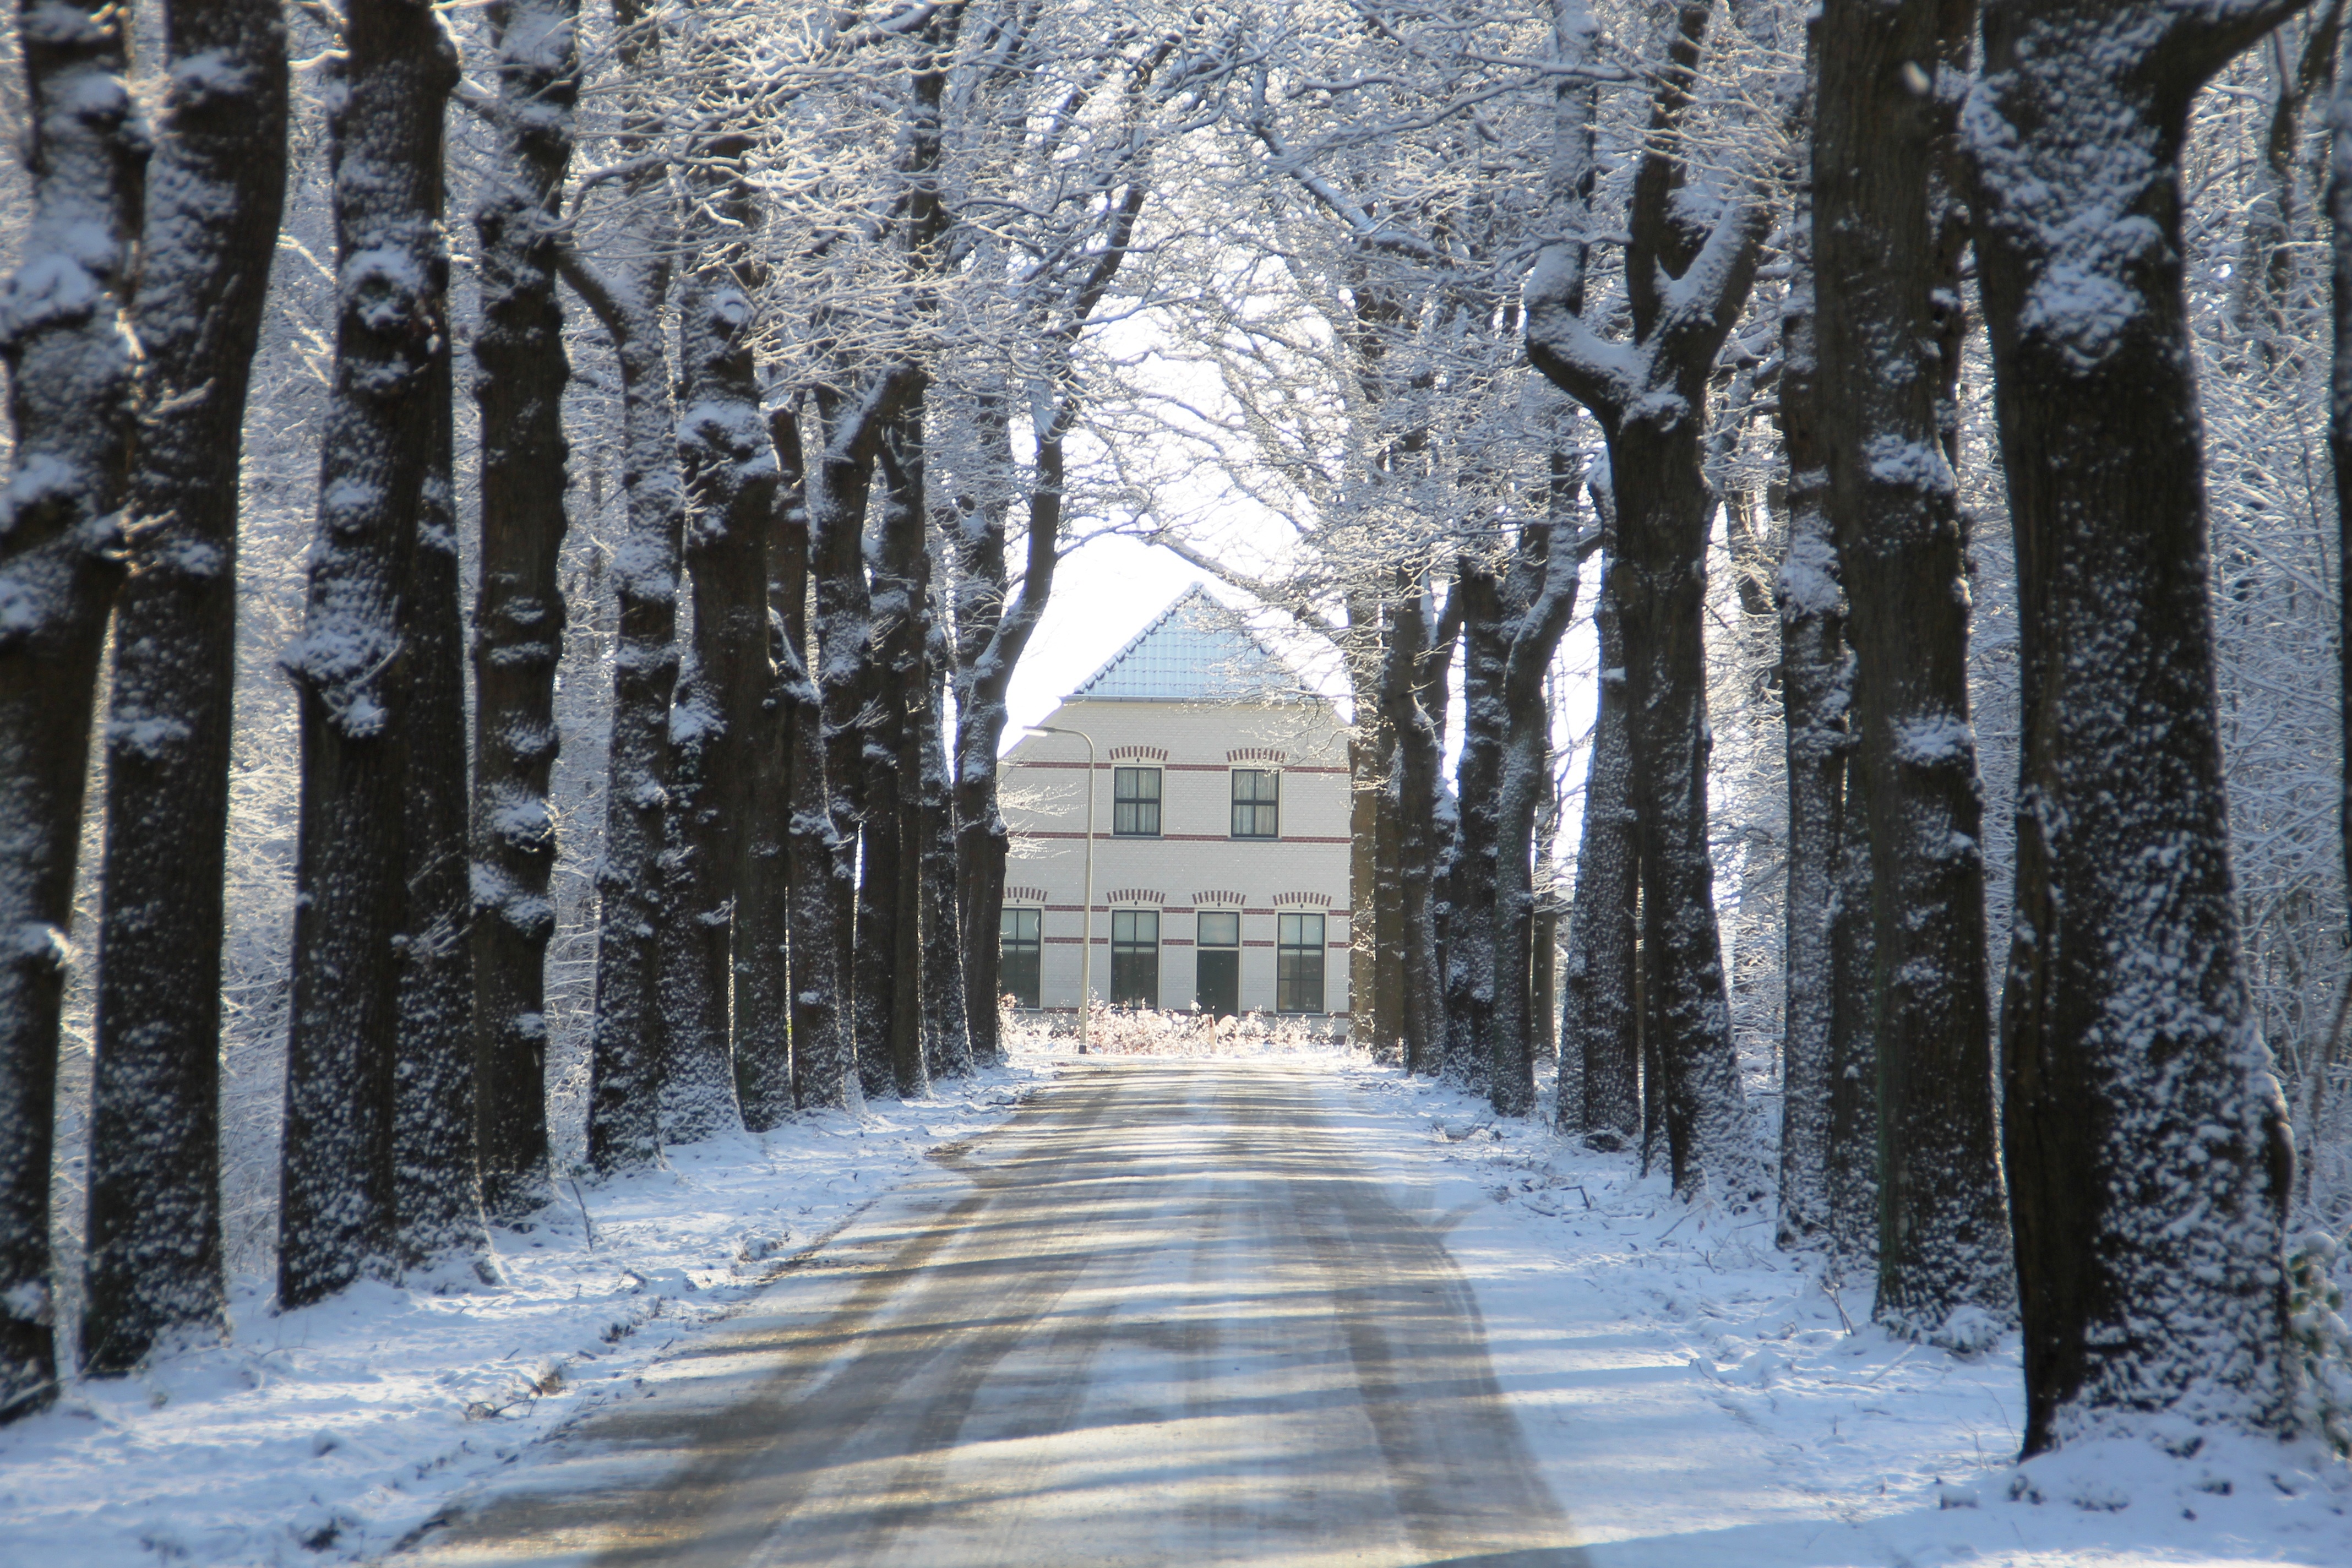
tree, snow, winter, white, farm, frost, ice, weather, season, freezing, snow landscape, drenthe, rheebruggen, woody plant